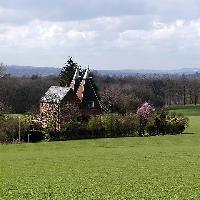
Weather: cloudy or overcast